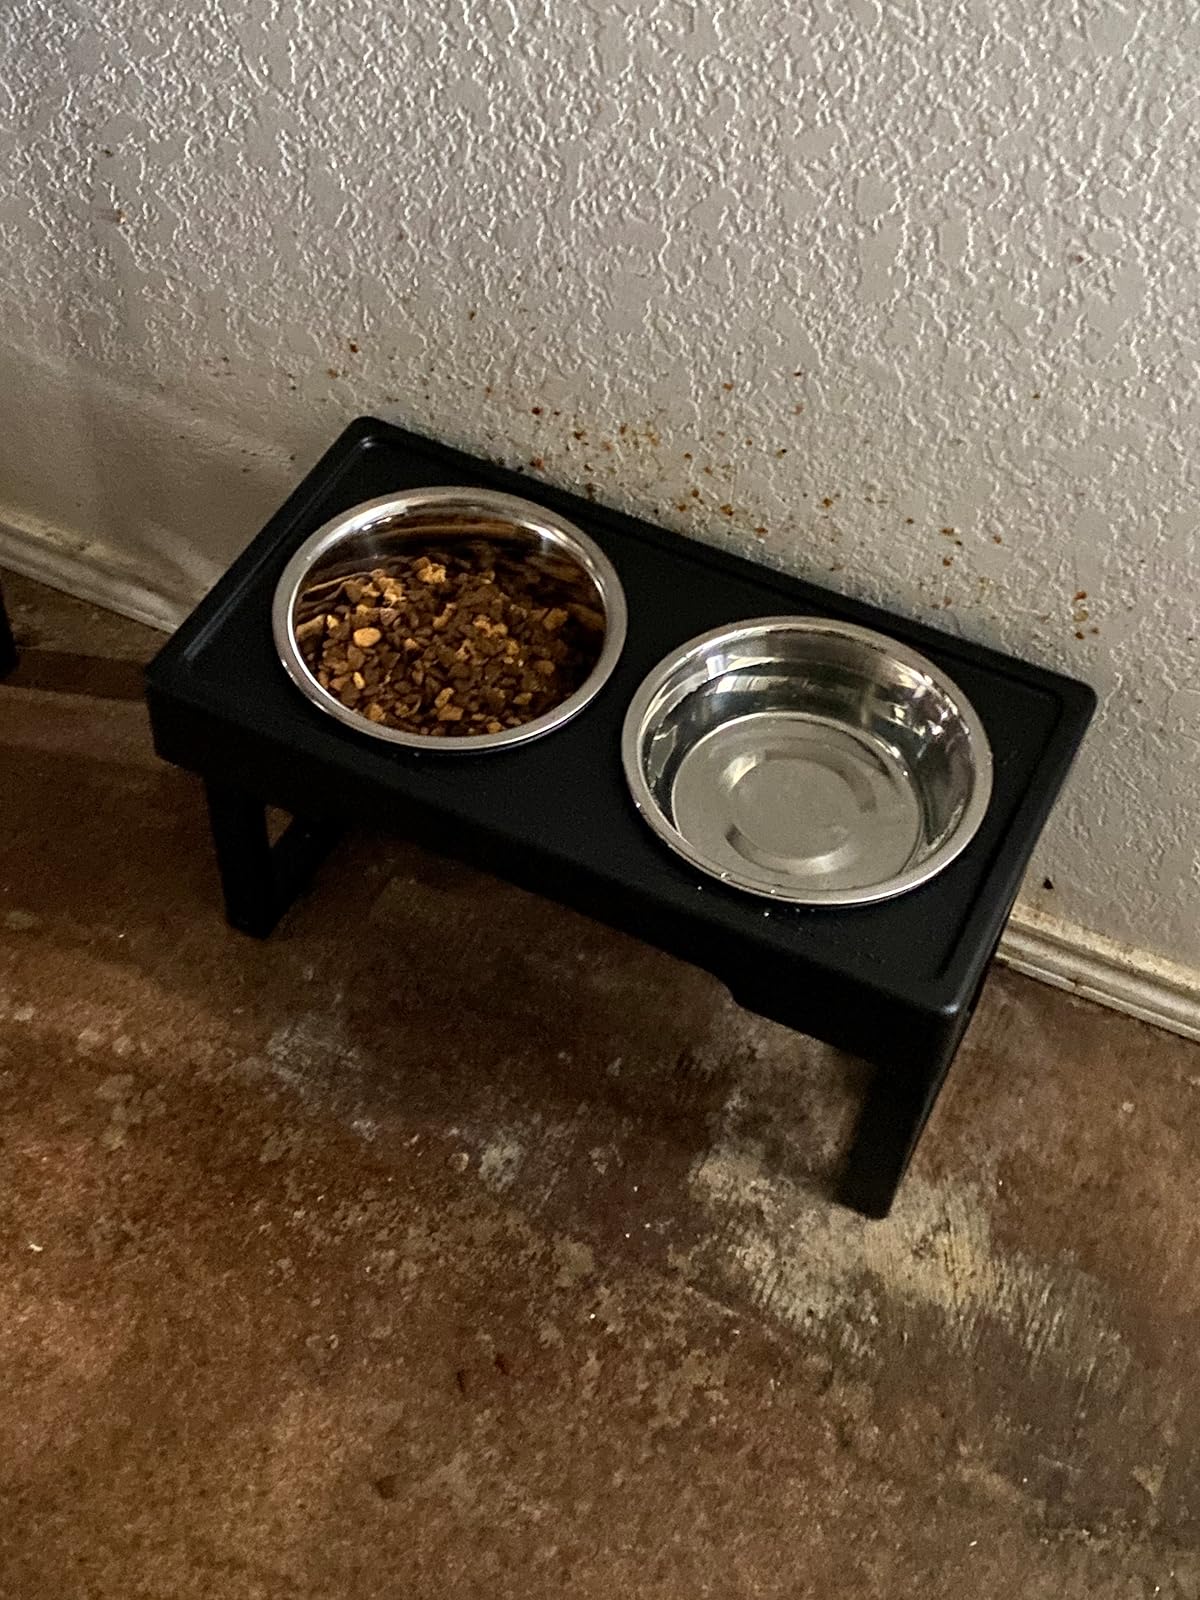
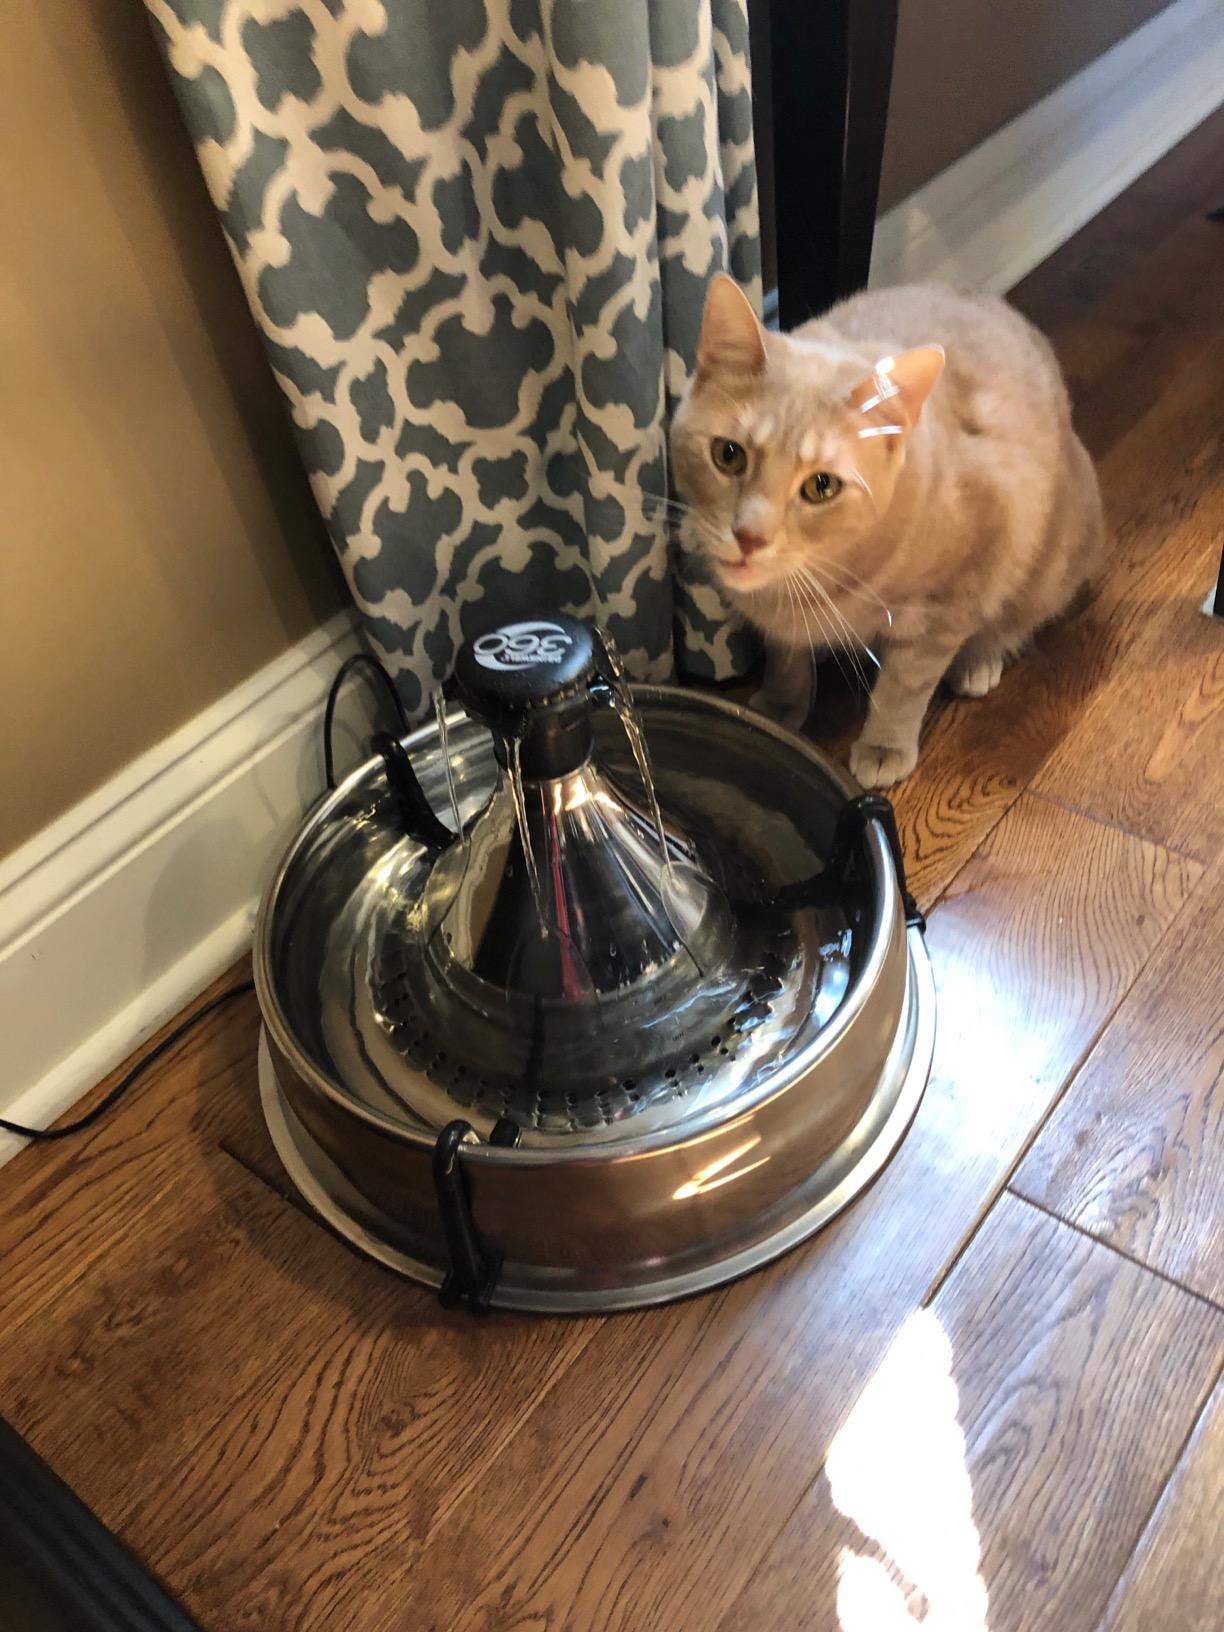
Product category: items_bowl
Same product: no